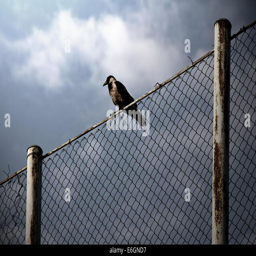
bird on a wire against a blue sunset sky